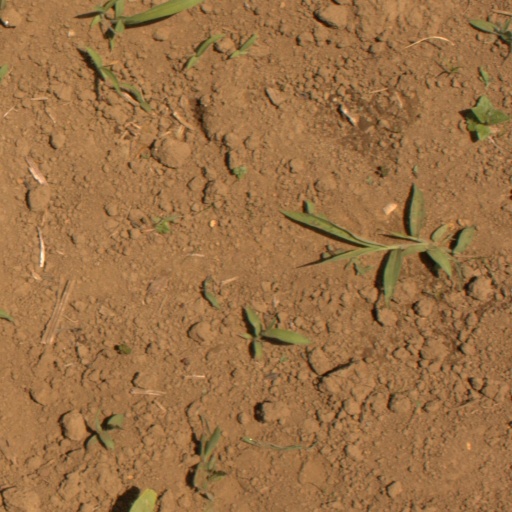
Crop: Jerusalem artichoke